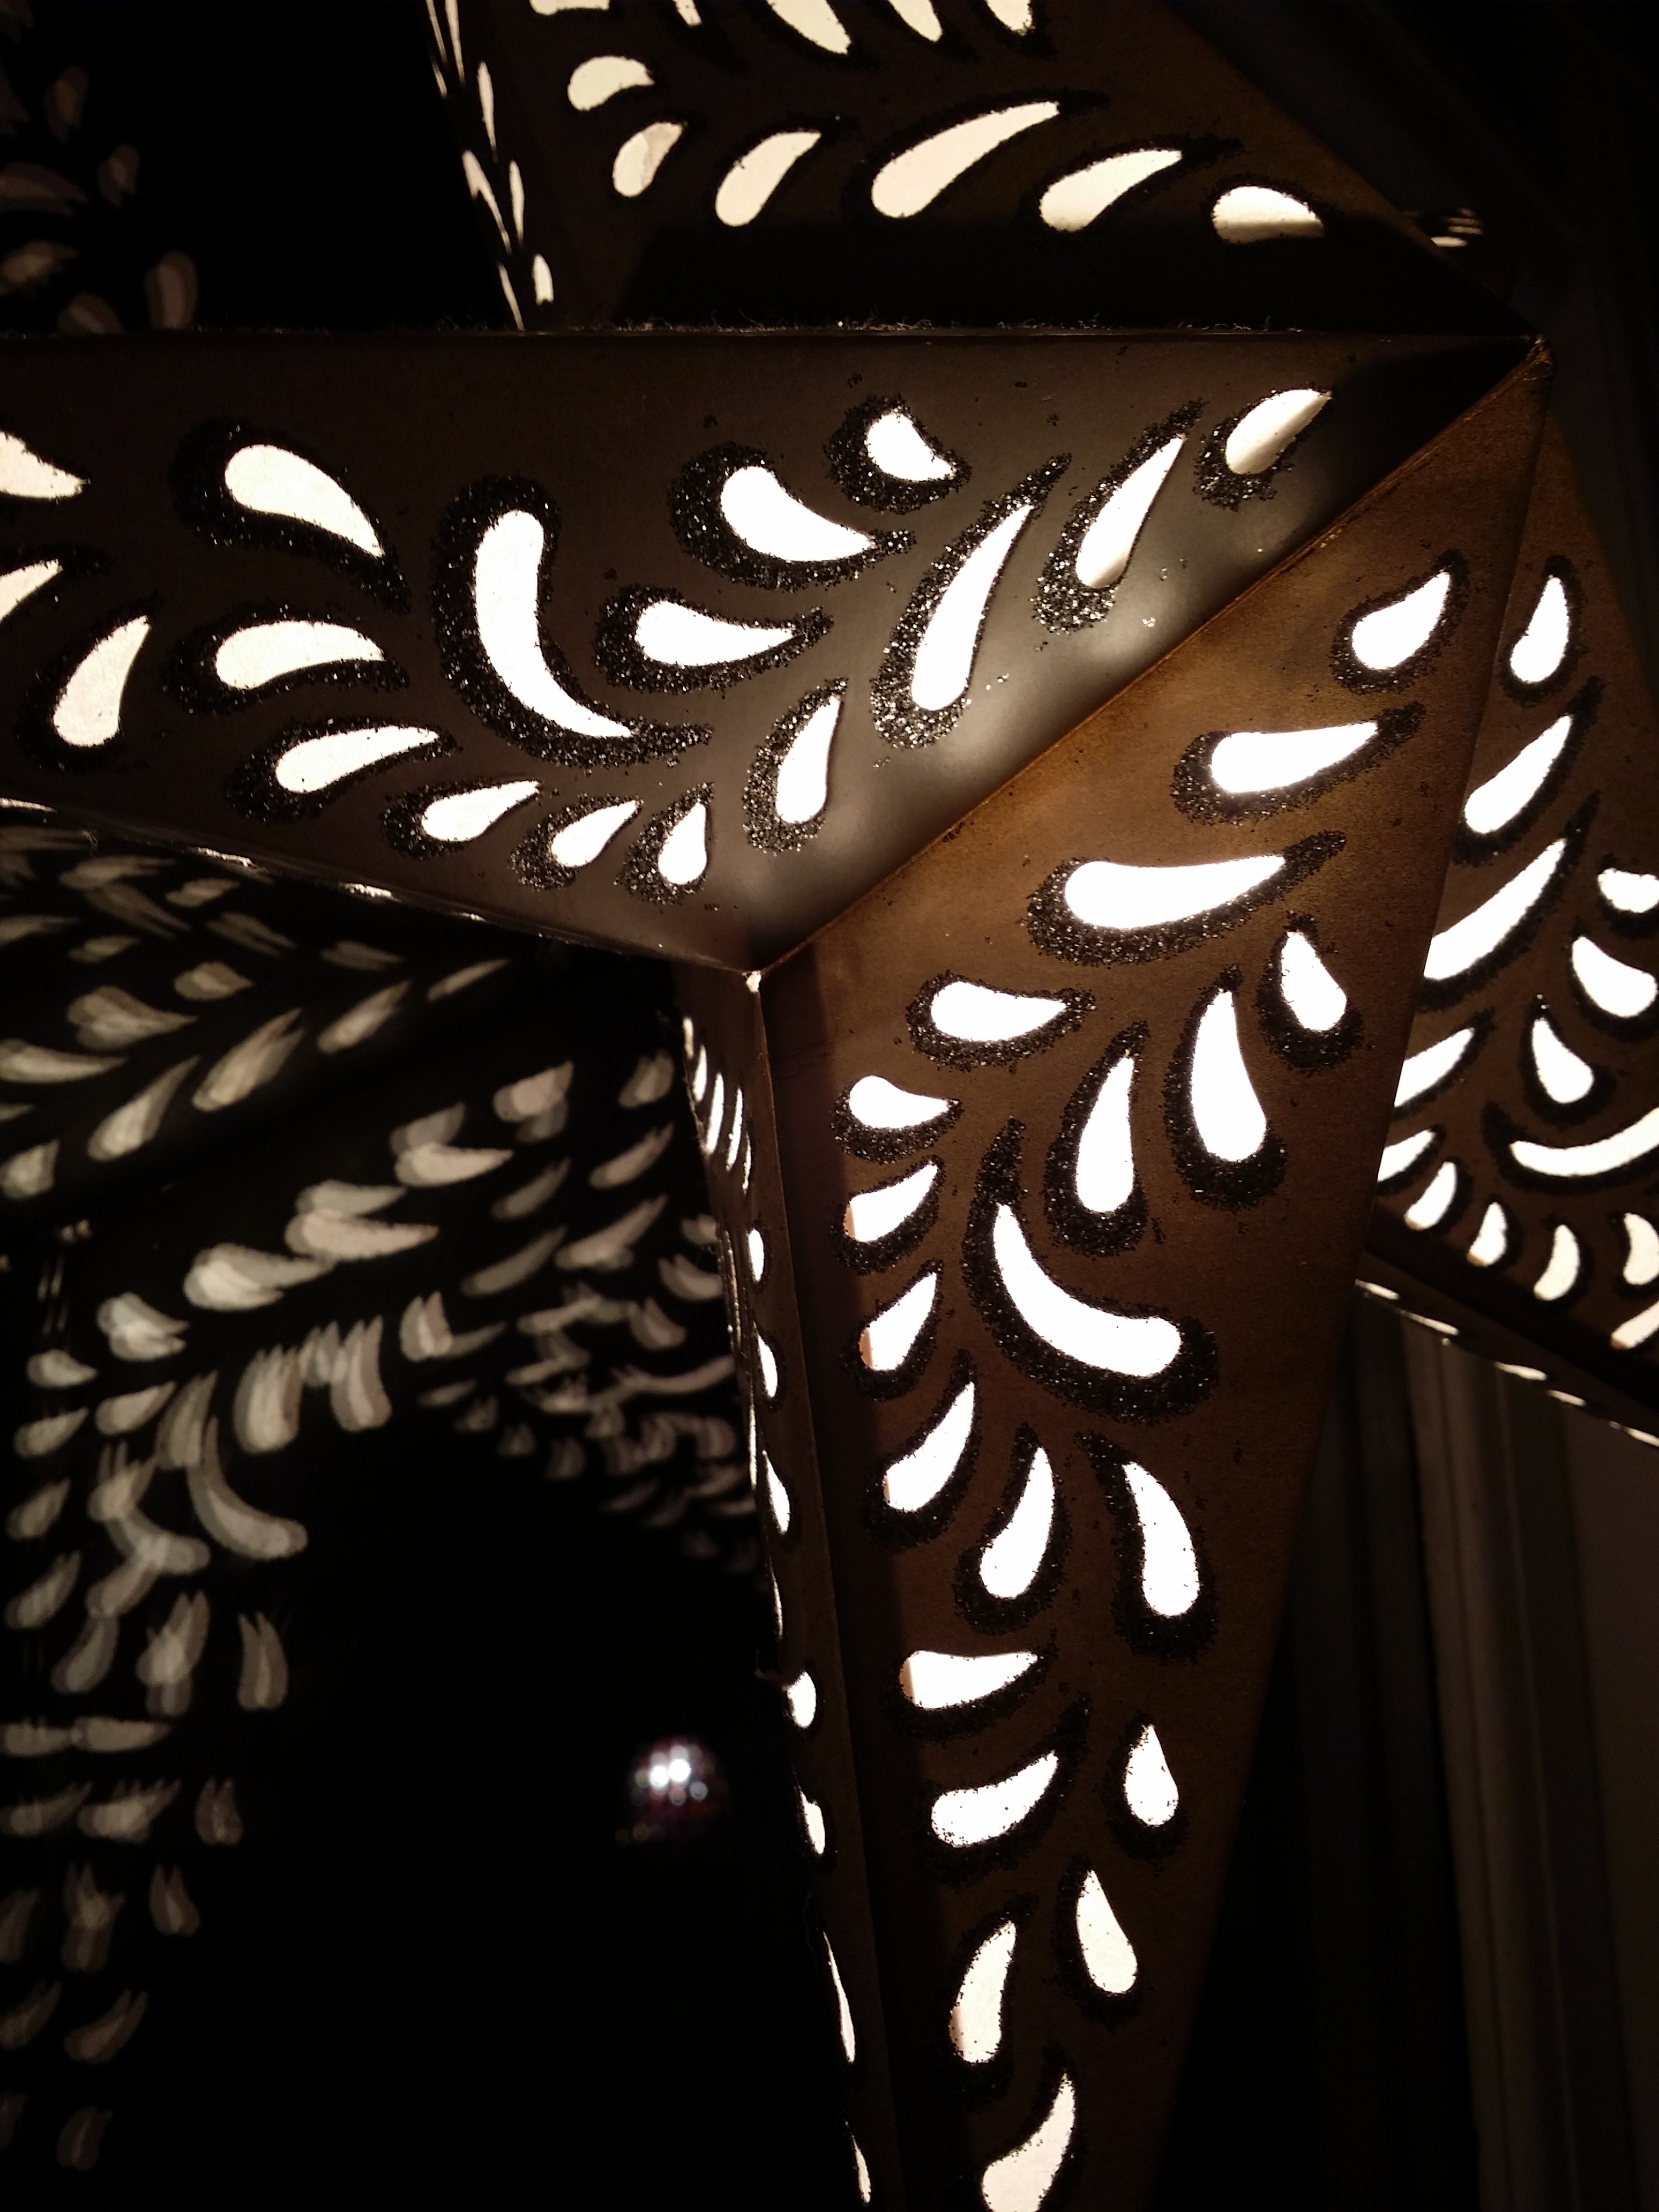
light, glowing, star, texture, glass, decoration, pattern, golden, shine, holiday, glow, darkness, black, christmas, lighting, glitter, sparkle, gold, design, bright, symmetry, elegant, carving, december, shiny, xmas, glittering